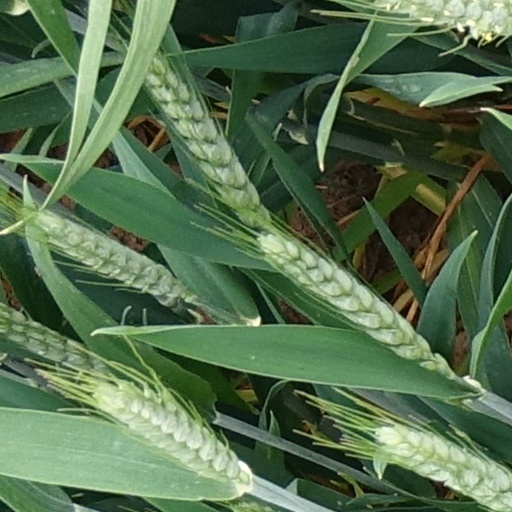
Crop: wheat